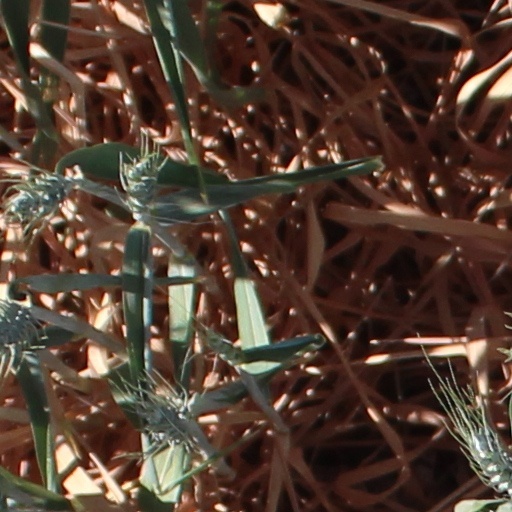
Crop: wheat